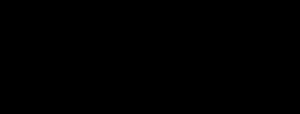
Vilhelm Erobreren / Hertug af Normandiet / Udfordringer
Diagram der viser Vilhelms familierelationer. Navne med "---"  var modstandere af Vilhelm, mens navn med "+++" støttede ham. Nogle slægtninge skiftede side, og er markeret med begge symboler.
Vilhelm 1. eller Vilhelm Erobreren og nedsættende Vilhelm Bastarden var den første normanniske konge af England. Han regerede fra 1066 til sin død i 1087. Han var efterkommer af Rollo og som han hertug af Normandiet fra 1035. Efter lang kamp var hans kontrol over Normandiet sikret i 1060, og han begyndte den normanniske erobring af England seks år senere. Resten af livet var præget af problemer med sin ældste søn og kampe for at konsolidere sin magt over England og sine besiddelser på kontinentet.